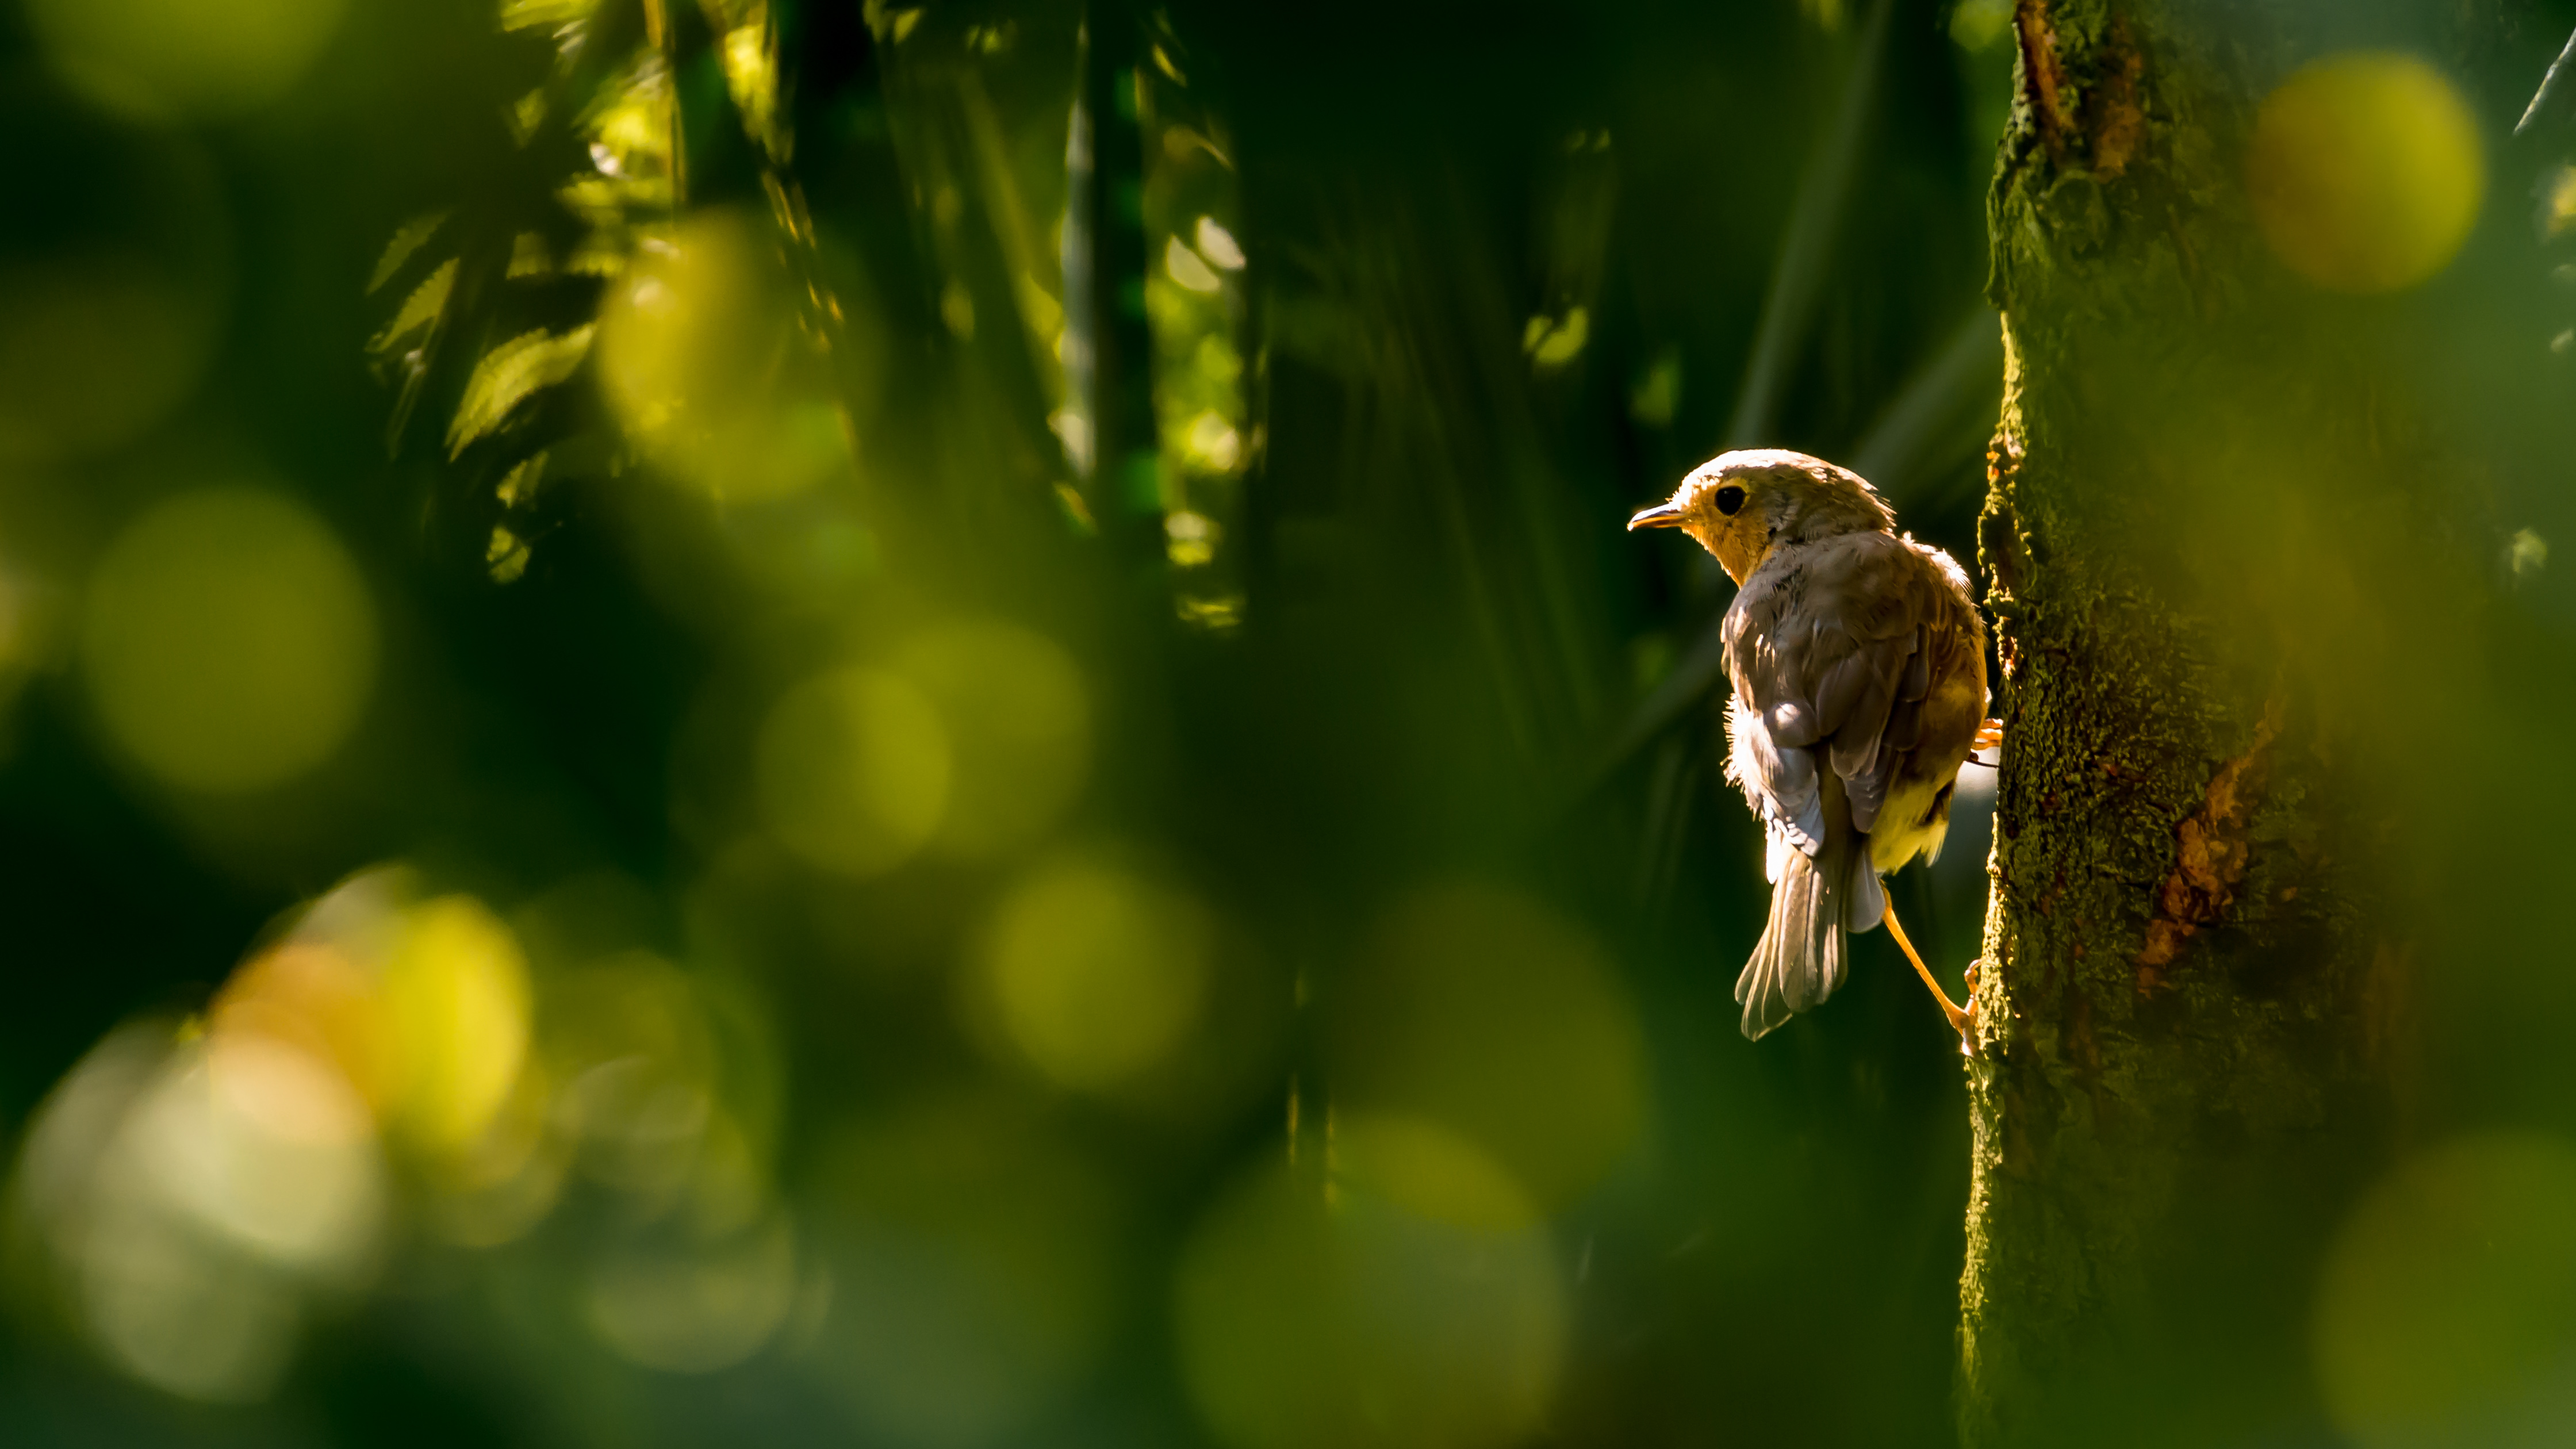
tree, nature, grass, outdoor, branch, bird, bokeh, plant, sun, photography, sunlight, leaf, flower, wildlife, green, insect, autumn, yellow, flora, fauna, invertebrate, close up, sunny, backlight, macro photography